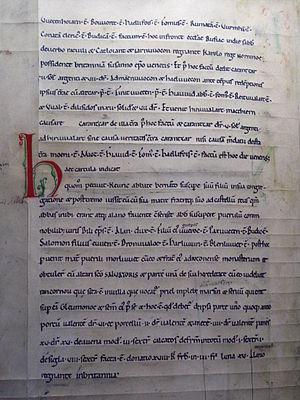
Page du manuscrit du Cartulaire de Redon (Bretagne est Univers, Musée de Bretagne, Rennes, Ille-et-Vilaine, France)
L'histoire de la Bretagne commence avec un peuplement dont les traces remontent à la Préhistoire, dès 700 000 ans av. J.-C. La période néolithique, qui commence dans ces régions vers 5000 av. J.-C., y est marquée par le développement d'un mégalithisme important se manifestant dans des sites comme le cairn de Barnenez, le cairn de Gavrinis, la Table des Marchands de Locmariaquer ou les alignements de Carnac. Au cours de sa protohistoire qui commence vers le milieu du IIIᵉ millénaire av. J.-C., le sous-sol riche en étain permet l'essor d'une industrie produisant des objets de bronze, ainsi que de circuits commerciaux d'exportation vers d'autres régions d'Europe. Durant les siècles qui précèdent notre ère, elle est habitée par des peuples gaulois comme les Vénètes ou les Namnètes, avant que ces territoires ne soient conquis par Jules César en 57 av. J.-C., puis progressivement romanisés.
Le musée de Bretagne est un musée de société et d'histoire. Il est installé aux Champs libres à Rennes, entre la gare et le centre ville, depuis 2006. Il était situé auparavant au sein du palais universitaire, quai de la Vilaine, avec le musée des beaux arts. En 2016, le musée de Bretagne a fêté ses 40 ans et ses 10 années passées au sein des Champs libres.
Le cartulaire de l’abbaye de Redon est un recueil de chartes de la fin du VIIIᵉ siècle au milieu du XIIᵉ siècle.
Batz-sur-Mer est une commune de l'Ouest de la France dans le département de la Loire-Atlantique, en région Pays de la Loire.